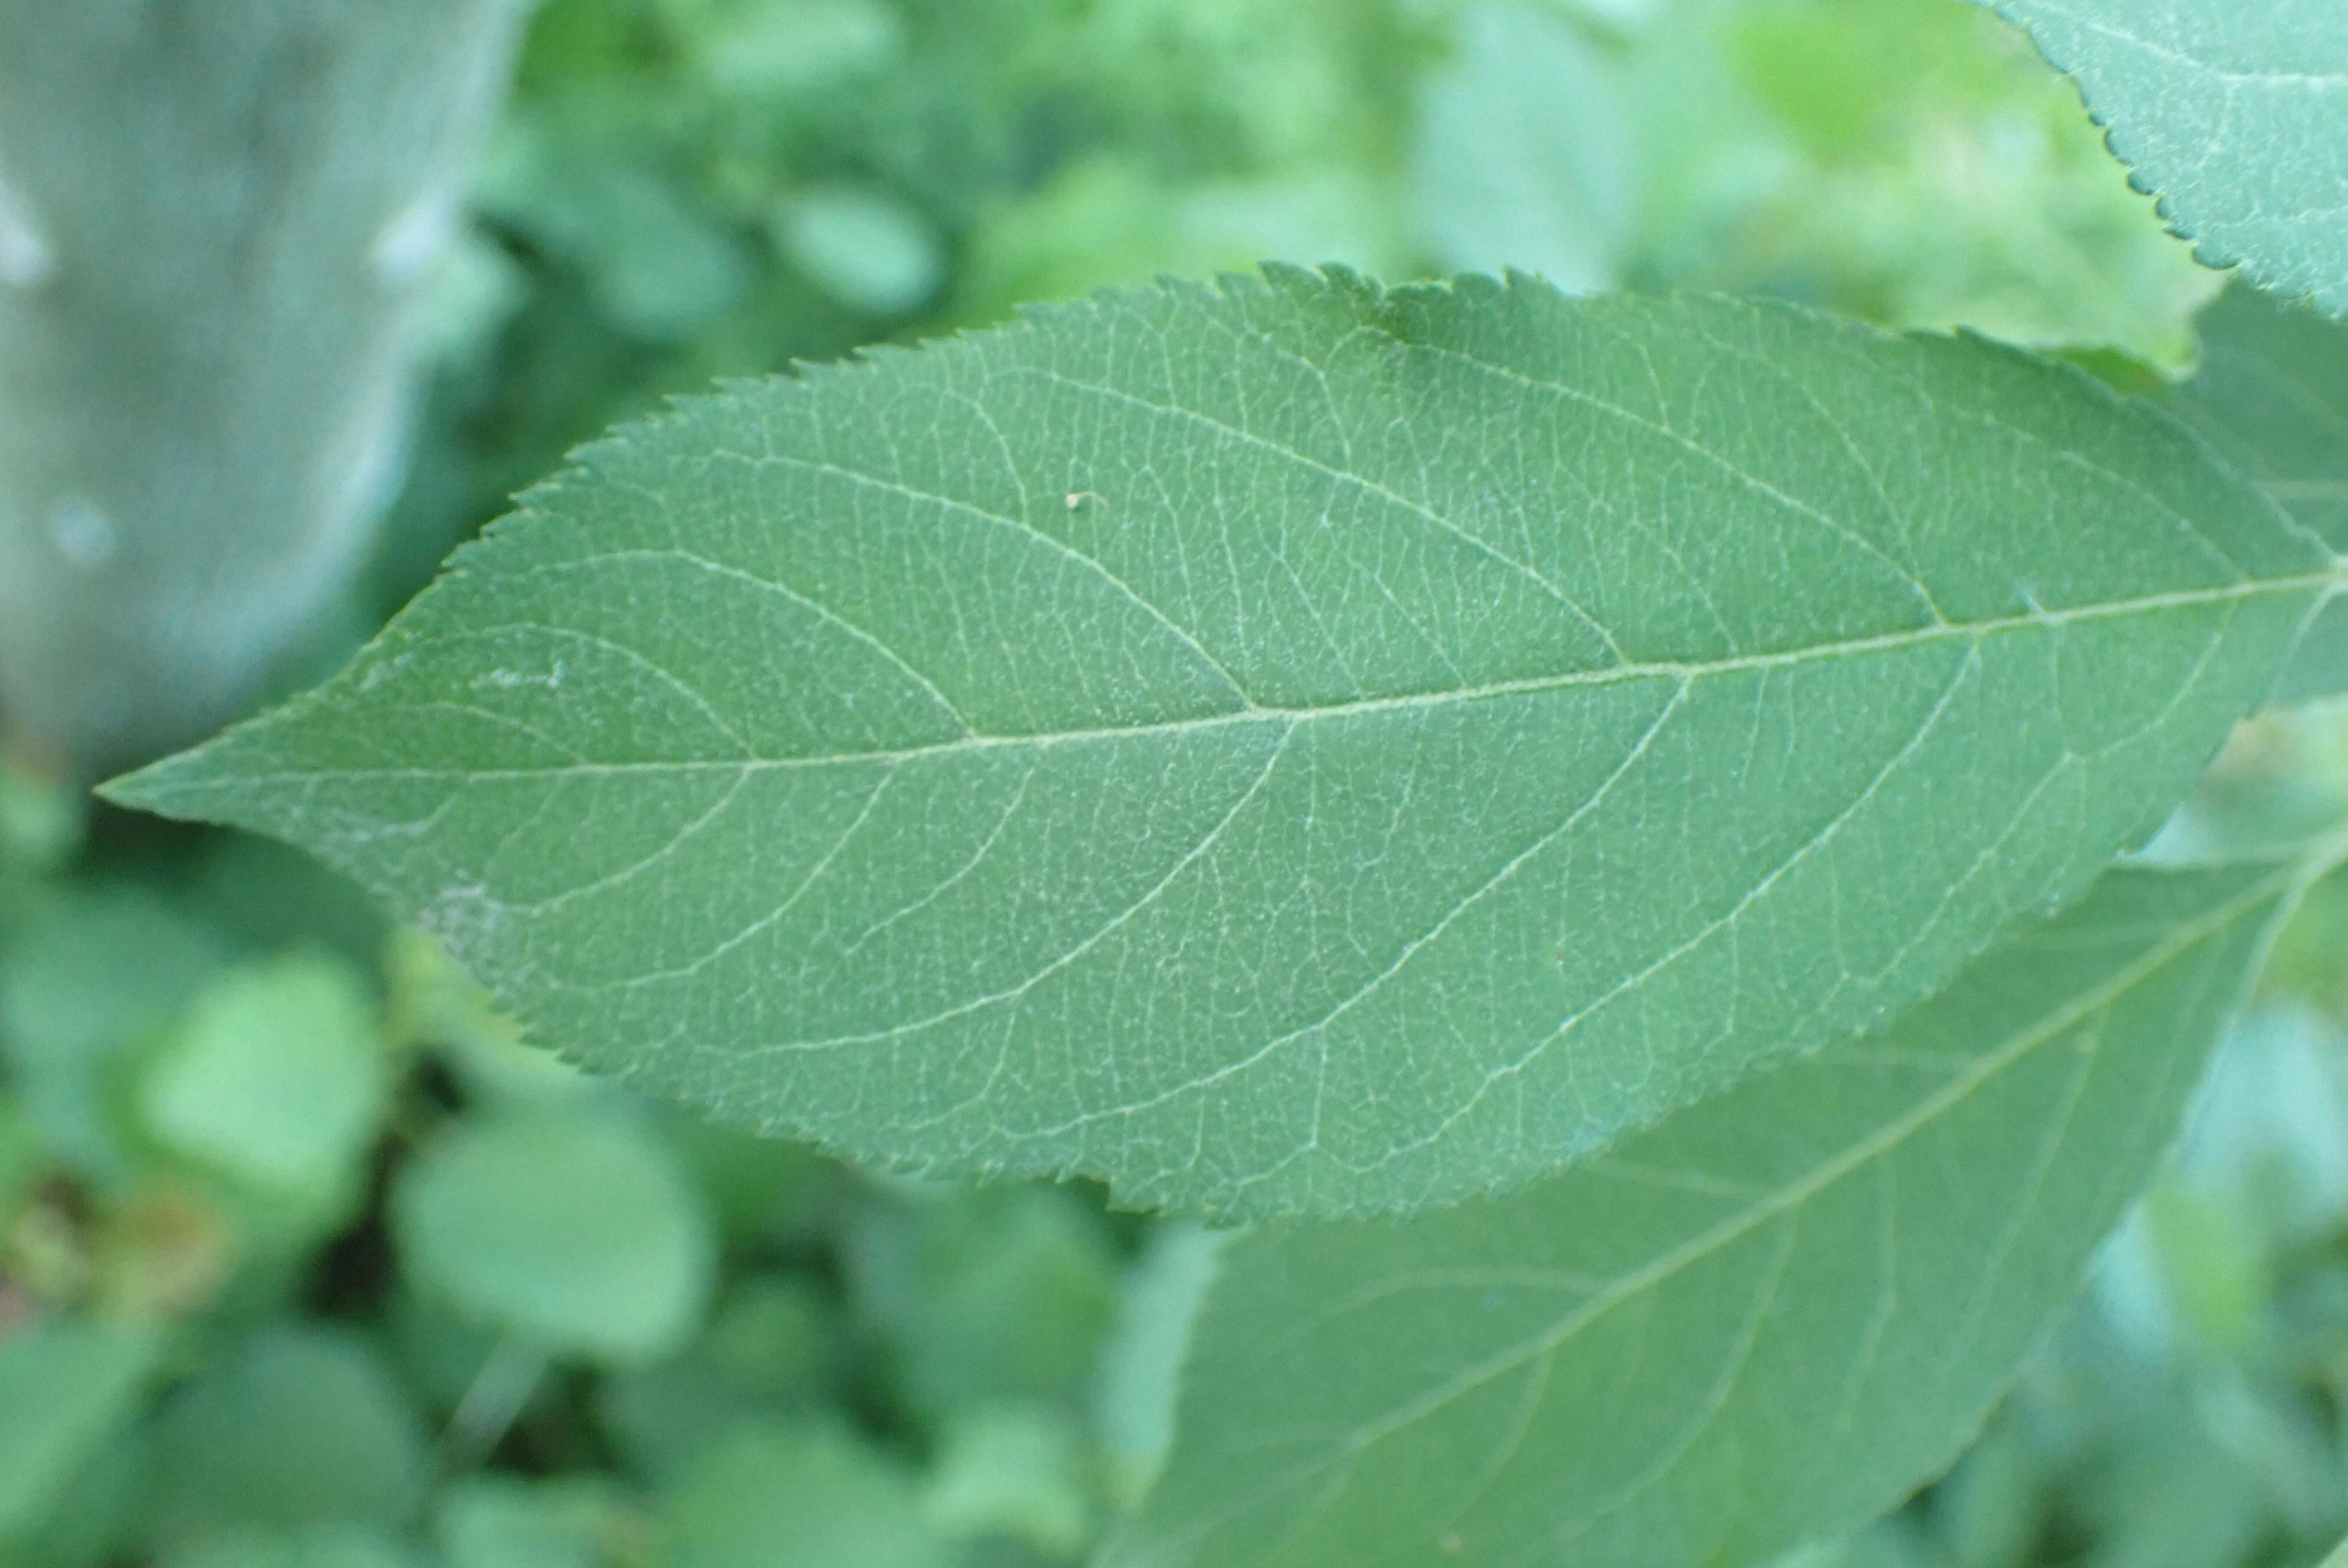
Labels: healthy